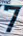
Number: 7